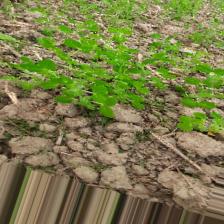
Label: Normal